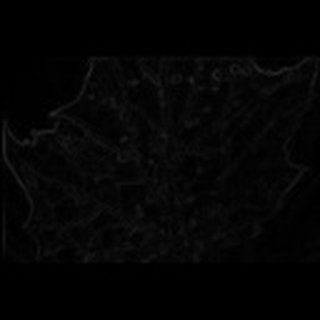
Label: cotton_aphids